Kuphar

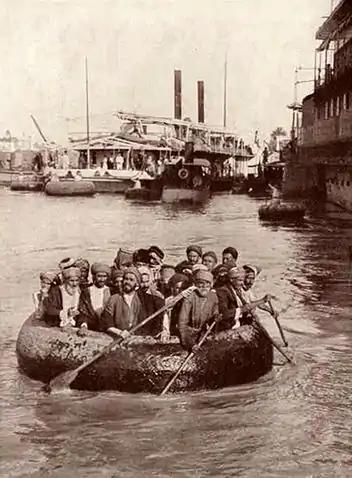
A kuphar in Baghdad in 1914

A kuphar (also transliterated "kufa, kuffah, quffa, quffah", etc.) is a type of coracle or round boat traditionally used on the Tigris and Euphrates rivers in ancient and modern Mesopotamia. Its circular shape means that it does not sail well against the current, as it tends to spin, but makes it safe, sturdy and easy to construct. A "kuphar" is propelled by paddling, rowing or poling.